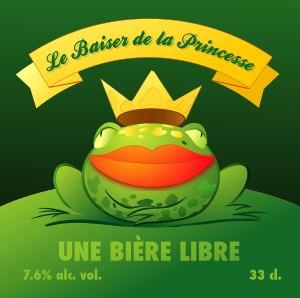
FREE BEER est une bière « libre » basée sur la Vores Øl version 1.0. Le projet lancé par des étudiants de l'université informatique de Copenhague fut d'appliquer le principe utilisé par les logiciels libres à un produit quotidien.